Law enforcement by country

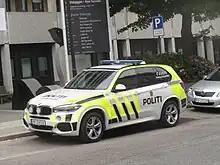
A police car used by the Norwegian Police Service

The Norwegian national police force is subordinate to the Ministry of Justice and Police. The Politiet is divided into 27 regional police departments and seven nationwide special departments. In total the force has about 11,000 employees, with the Oslo police precinct, as the largest, accounting for 2,300.